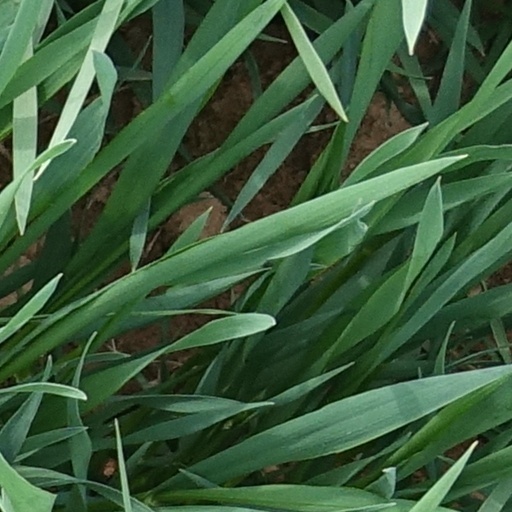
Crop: wheat